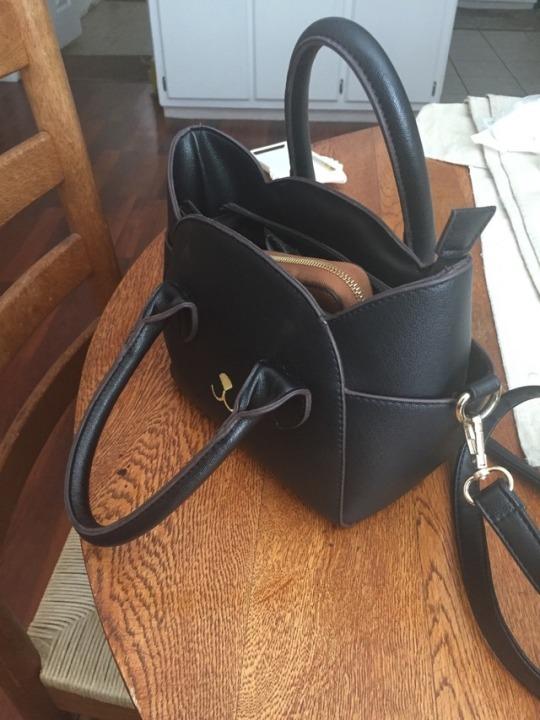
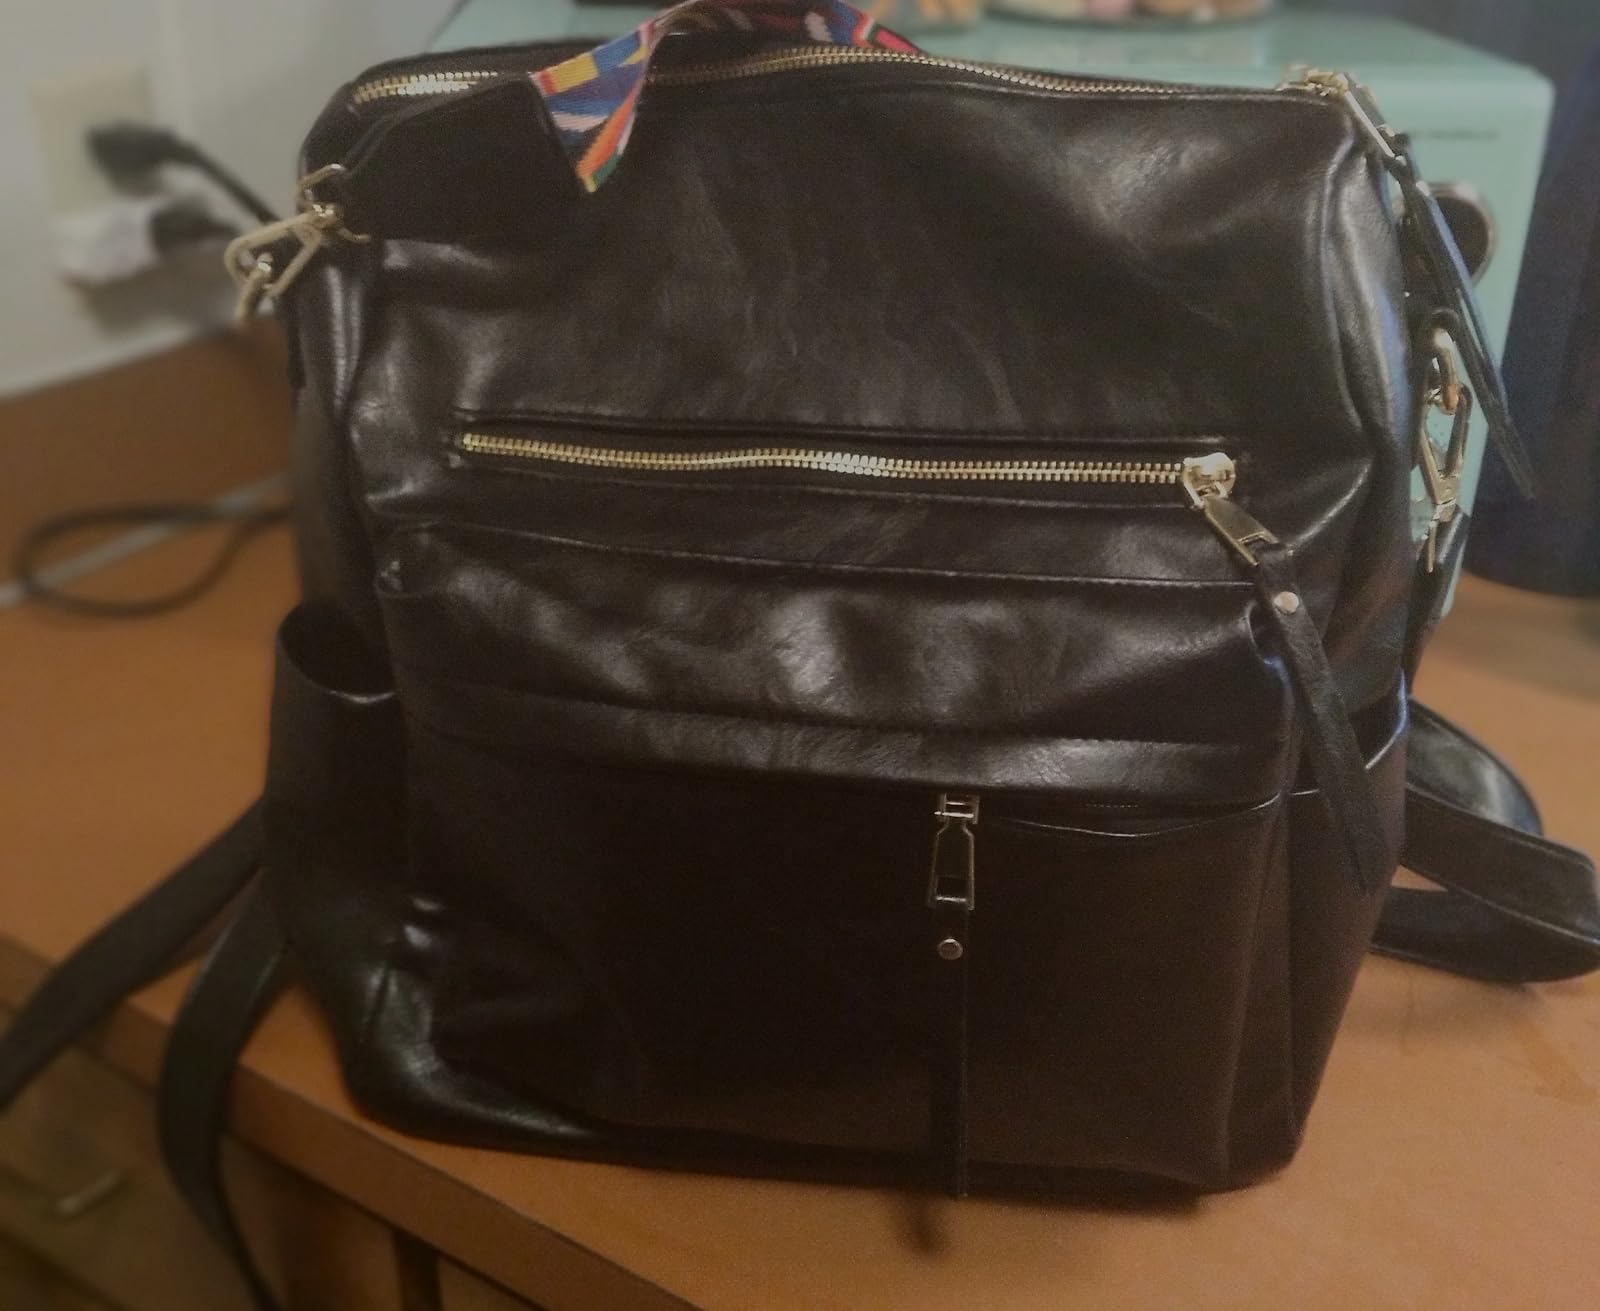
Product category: accessories_handbag
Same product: no